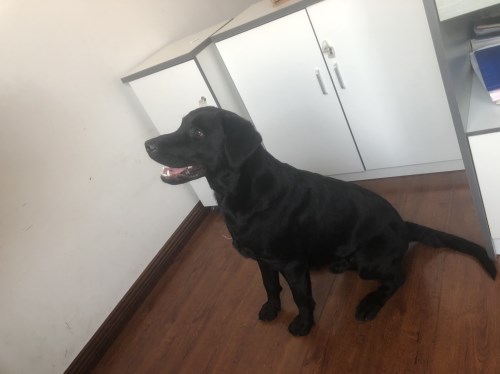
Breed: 3580-n000122-Labrador_retriever